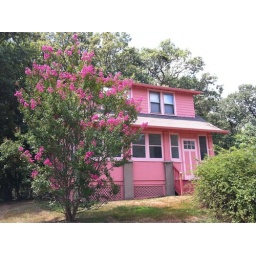
Just a house I'm working at. Liked the look of the tree in front contrasting well with the house